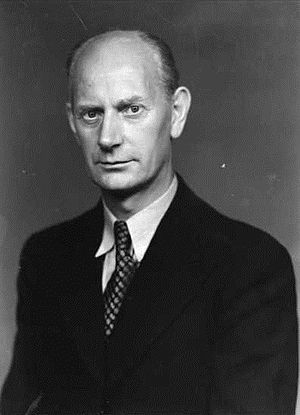
Einar Gerhardsen
(1945)
"Einar Henry Gerhardsen var en norsk politiker fra Arbeiderpartiet, der var Norges statsminister gennem 3 perioder; 1945-1951, 1955-1963 og 1963-1965. Det gør ham til landets længst siddende statsminister siden indførelsen af parlamentarismen. I Norge er han kendt under kaldenavnet ""landsfaderen"", og han er ofte omtalt som en af hovedarkitekterne bag den norske velfærdsstat, der voksede frem i årene efter 2. verdenskrig.